RAF Mildenhall

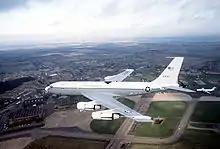
A EC-135H Silk Purse of the 10th Air Control Center Squadron flying over Mildenhall during 1983

On 1 July 1966, the 513th Troop Carrier Wing arrived at Mildenhall from Evreux-Fauville Air Base in France. With its activation on Mildenhall, the 513th TCW assumed operational control of two rotational (7441st, 7742nd) Troop Carrier Squadrons of twenty C-130 Hercules as well as the 7120th ACCS / Silk Purse Control Group and the five Boeing EC-135H.